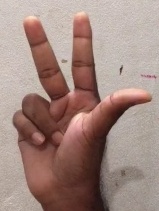
ASL sign: 3